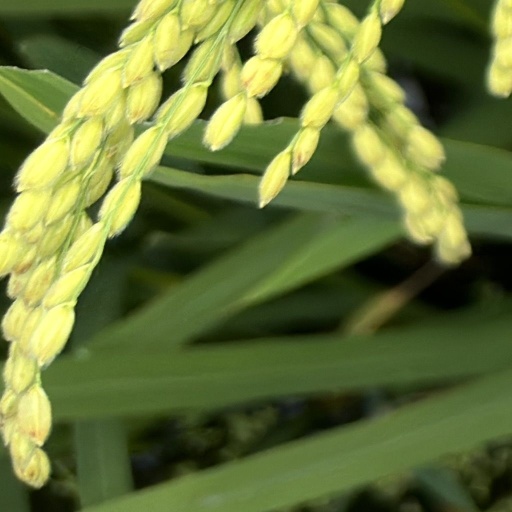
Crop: rice